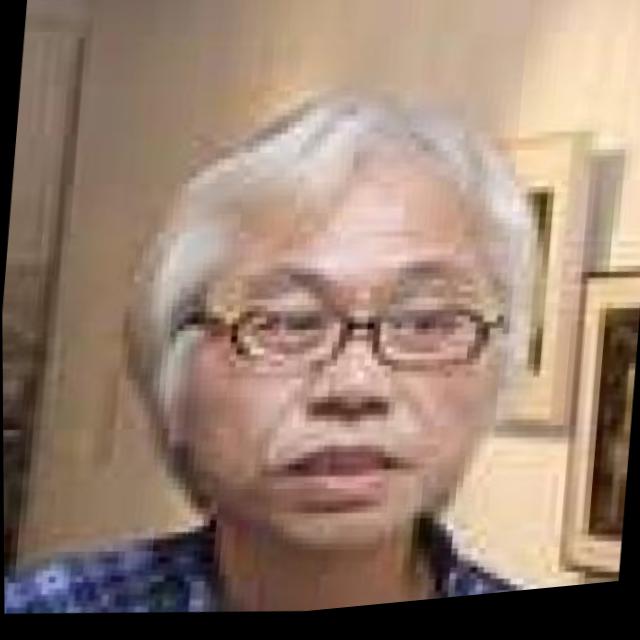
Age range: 45-64